Unification Decree (Spain, 1937)

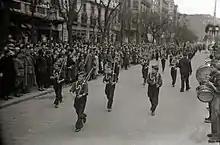
Members of Falangist infantile section, "Flechas"

Theoretical platforms of Falange and Comunión were strikingly distinct. The former advanced a syndicalist revolution and vehement Spanish nationalism, both to be incorporated in an omnipotent state; the latter were committed to a loose monarchy, society entrenched in traditional roles and de-centralized state accommodating local Basque and Catalan liberties. Though both were equally hostile to democracy, parliamentarism and socialism, they did not hold each other in high regard; the Falangists considered Carlism a half-dead prehistoric reactionary relic, while the Carlists viewed the Falangists simply as “red scum”. In practical terms after July 1936 relations between the two were ambiguous; technically allies within the Nationalist conglomerate, they nevertheless competed for posts, assets and recruits. While politicians and front-line militias remained on at least correct if not amicable terms, in the rear fistfights and clashes between Carlists and Falangists were by no means rare and at times they escalated into gunfights; they mutually sabotaged their rallies and denounced each other to military authorities.